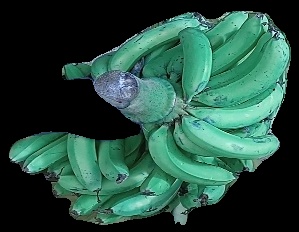
Variety: pachbale
Grade: grade3